Sidmouth railway station

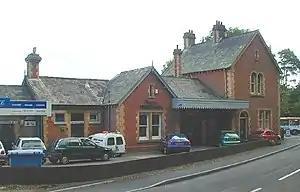
Station House (formerly station)

Sidmouth railway station was a railway station located in Sidmouth, Devon, England until its closure in 1967. The station is now a privately owned property at the top of Alexandria Road, Sidmouth. The line was part of the Southern Railway, a branch off the Salisbury to Exeter route (West of England Main Line) at Sidmouth Junction.